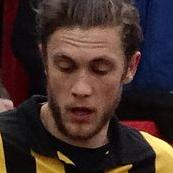
Age: 24